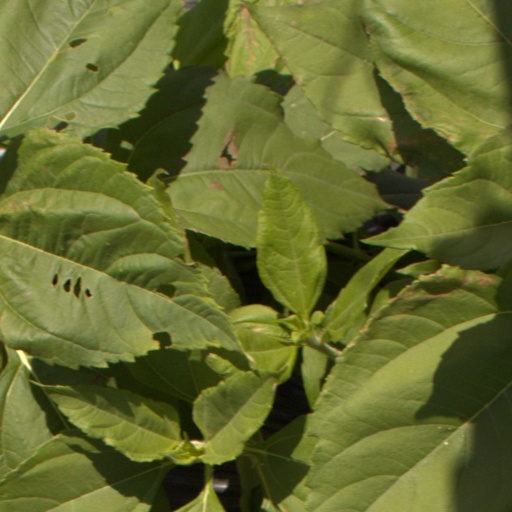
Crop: Jerusalem artichoke